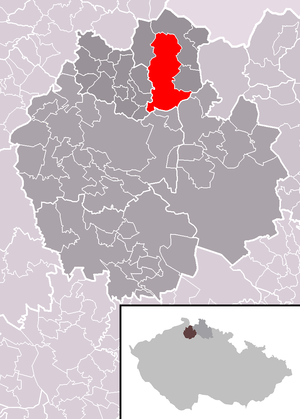
Cvikov est une ville du district et de la région de Liberec, en Tchéquie. Sa population s'élevait à 4 427 habitants en 2017.